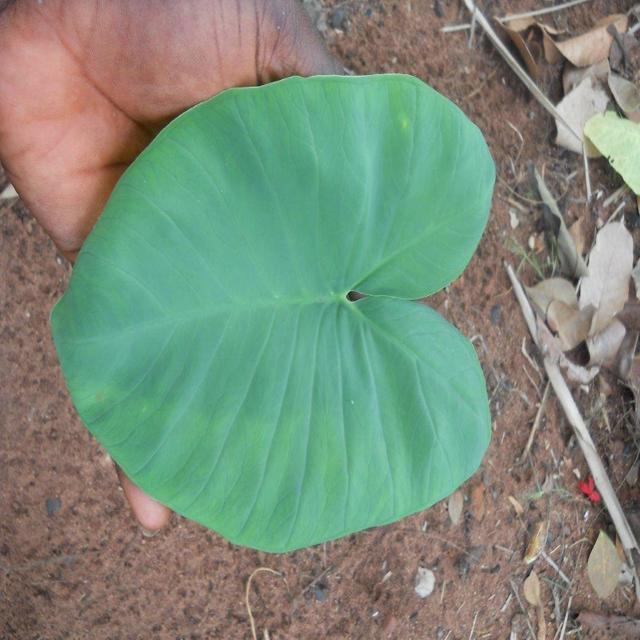
Label: Healthy